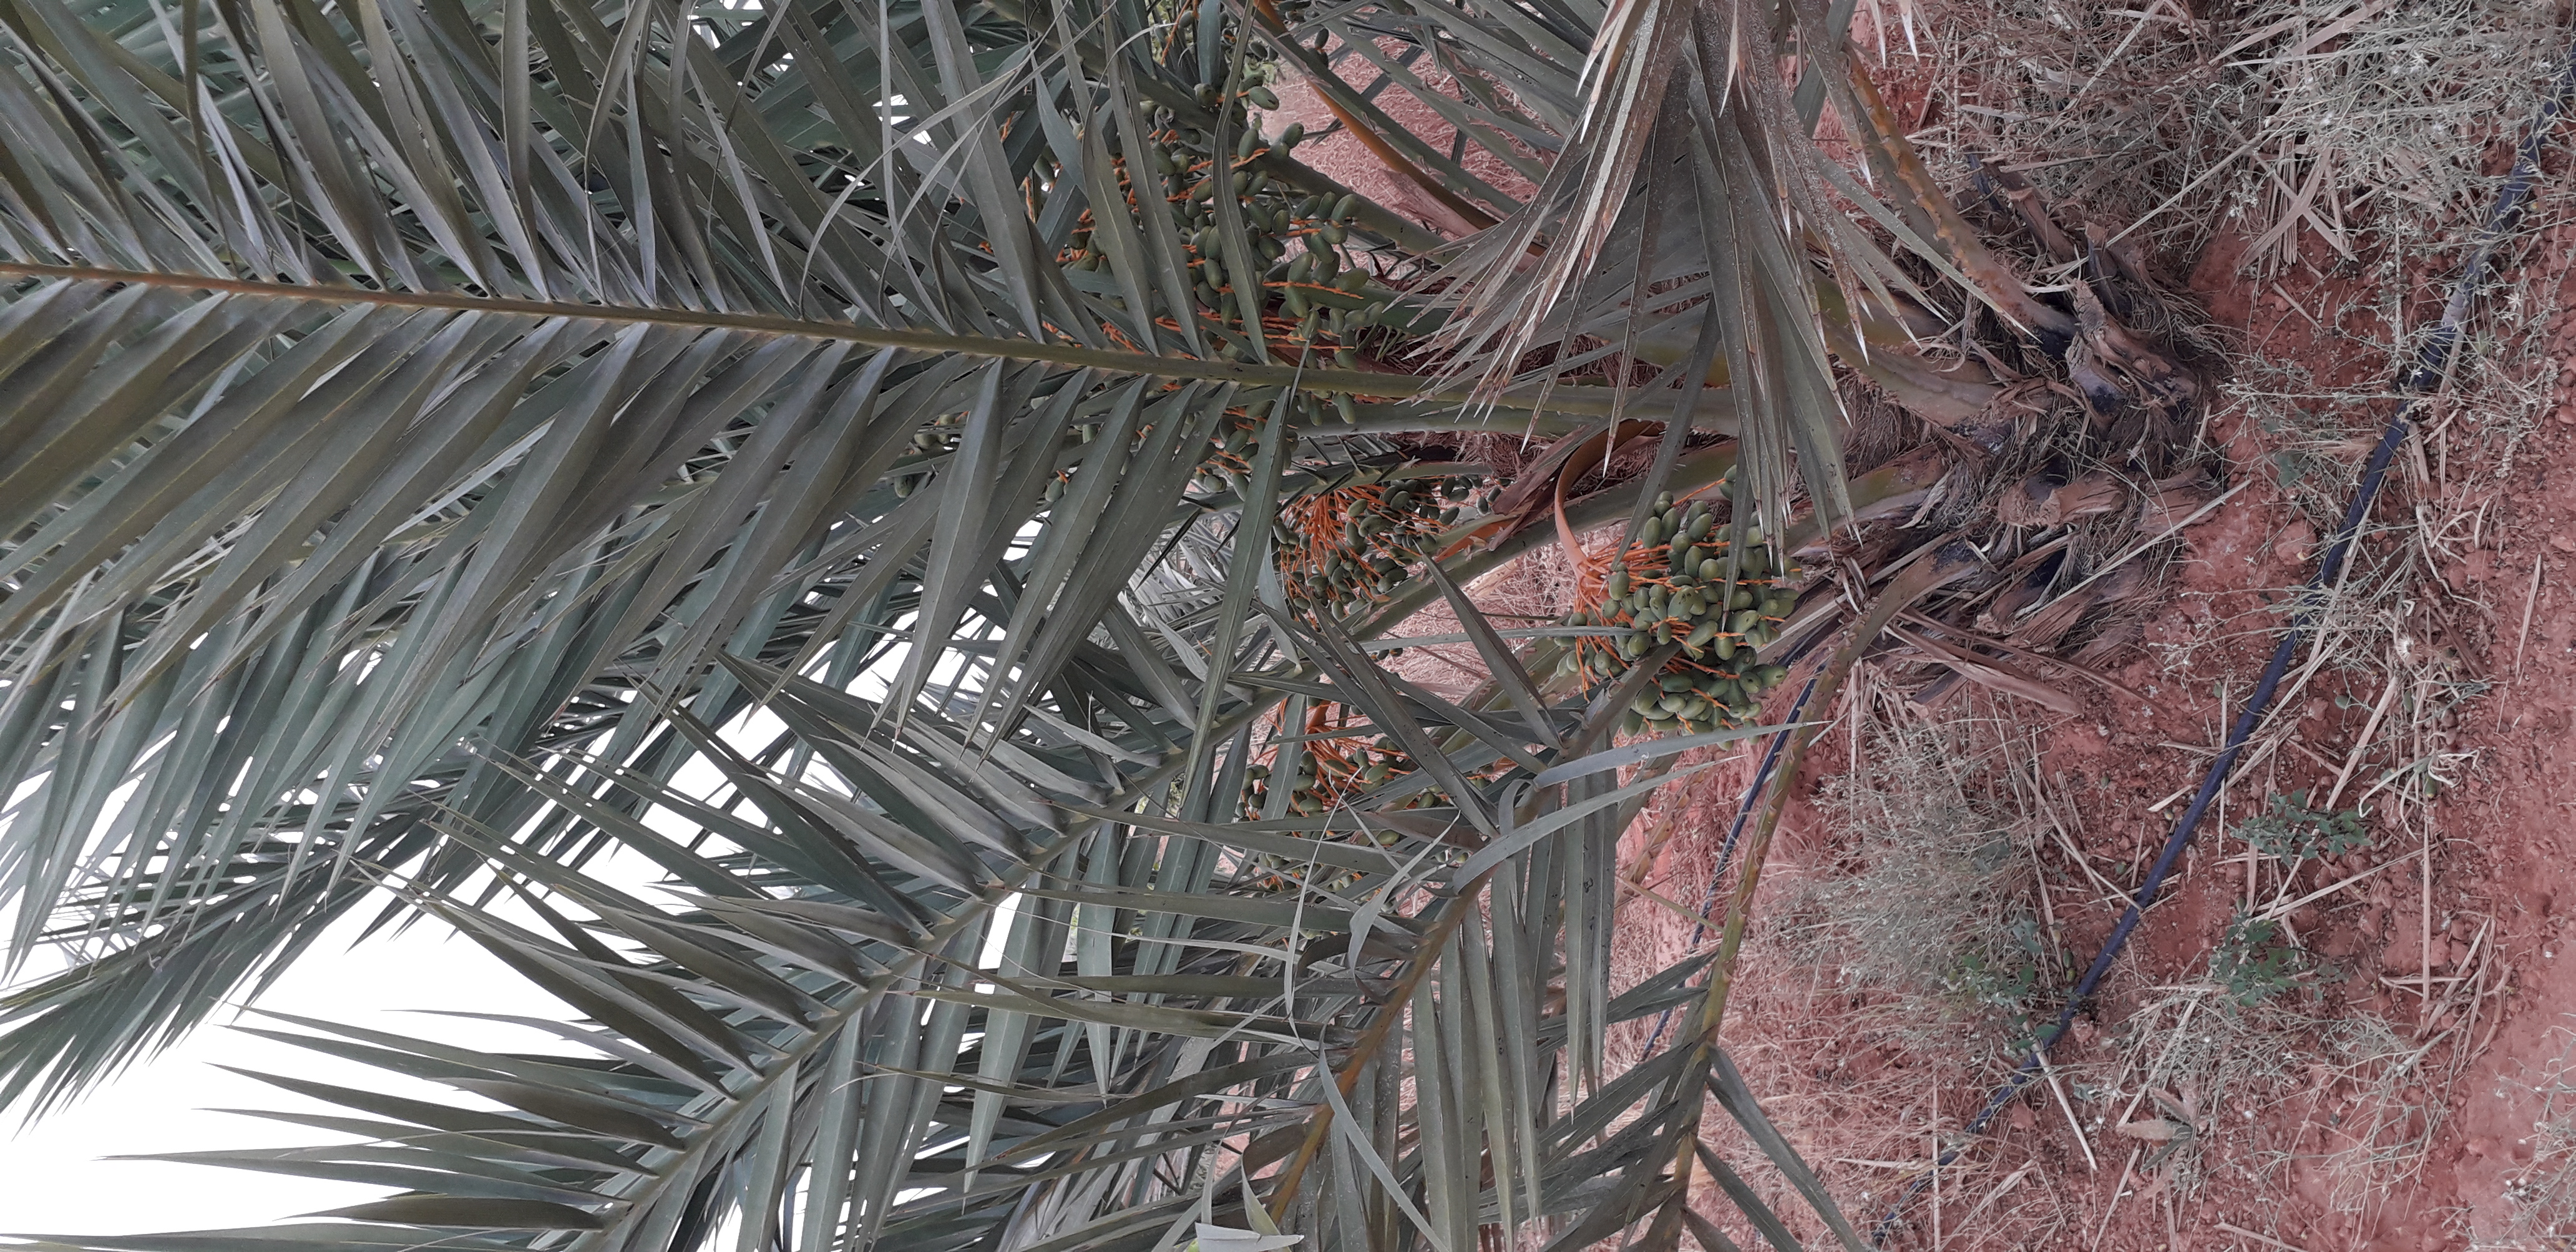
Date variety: kholt